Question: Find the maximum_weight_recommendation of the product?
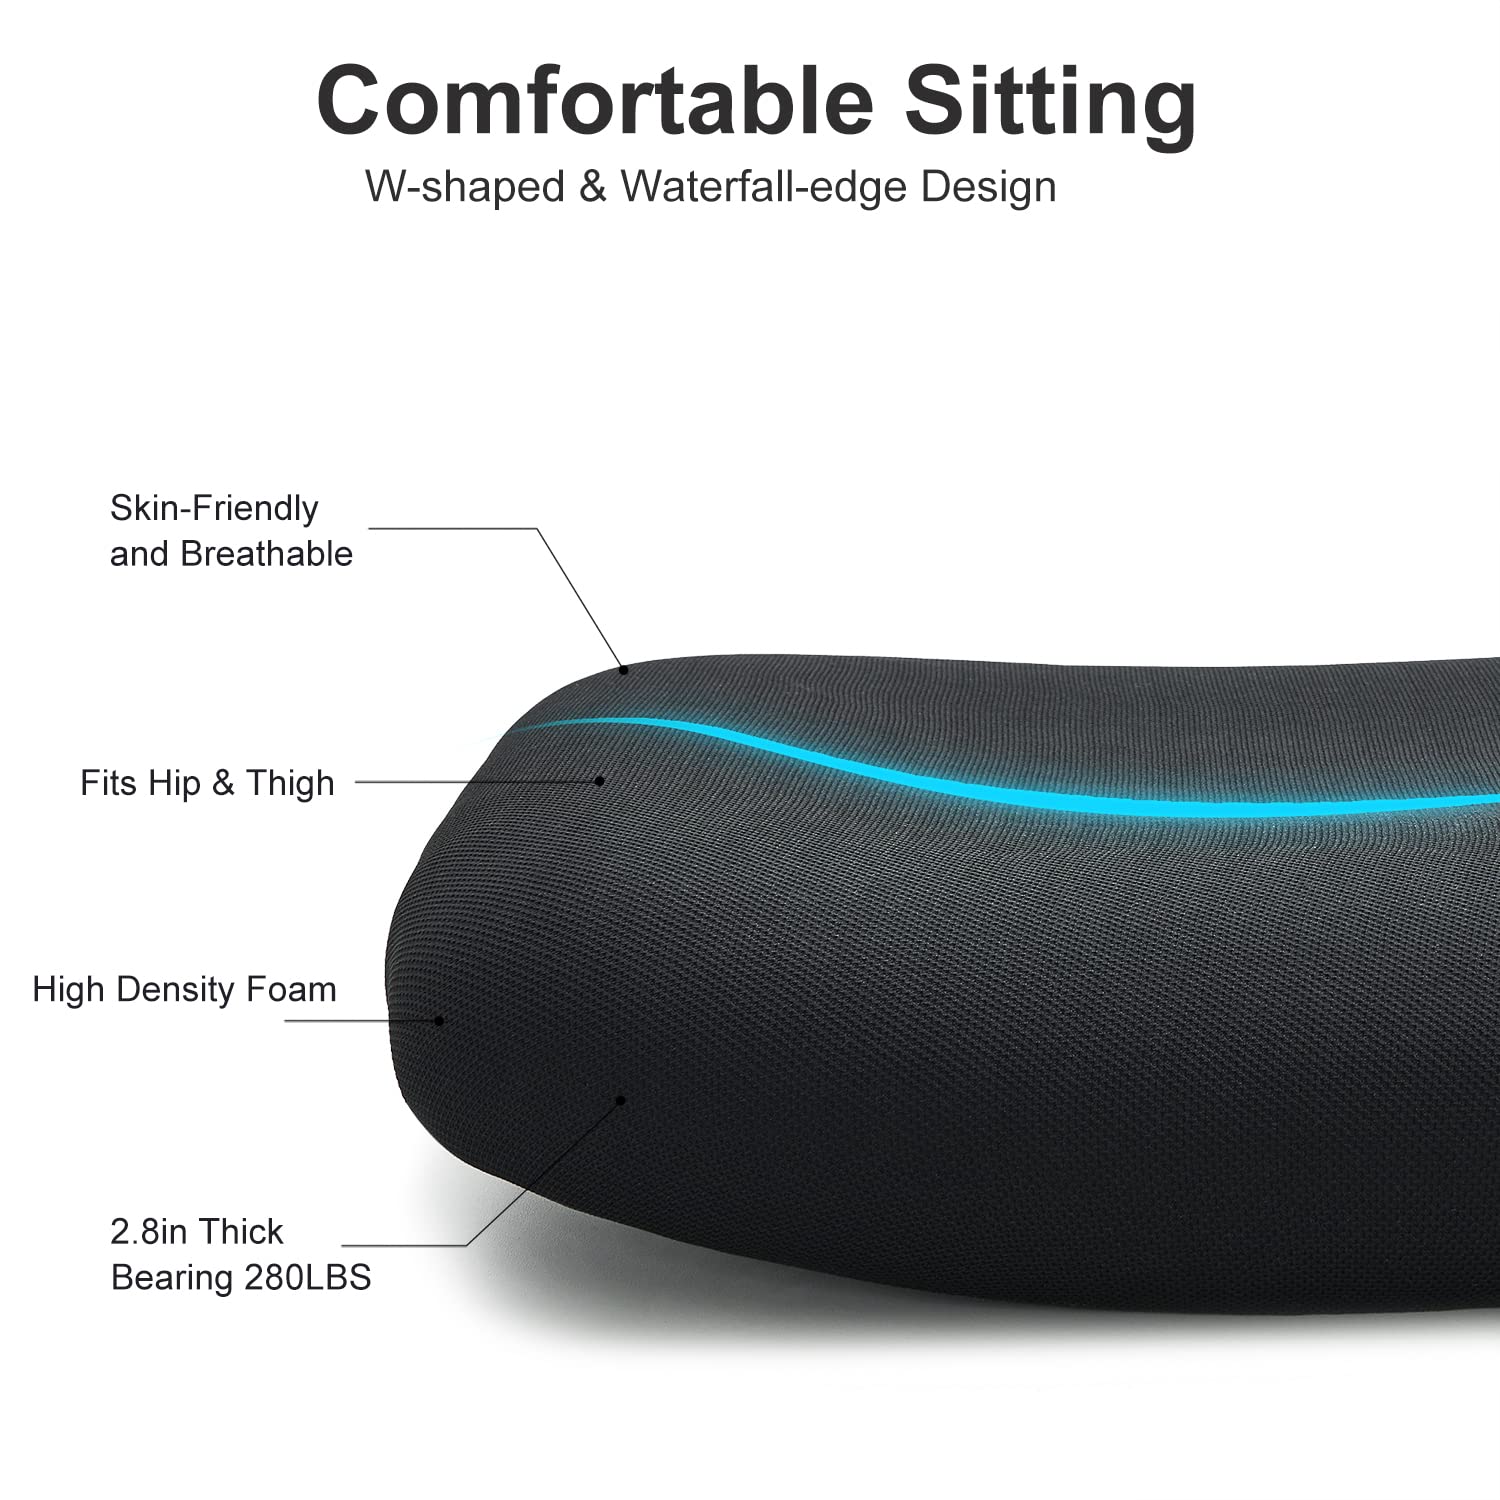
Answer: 280 pound